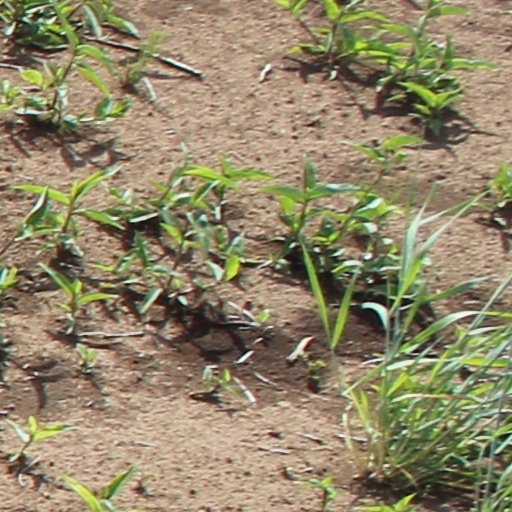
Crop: wheat